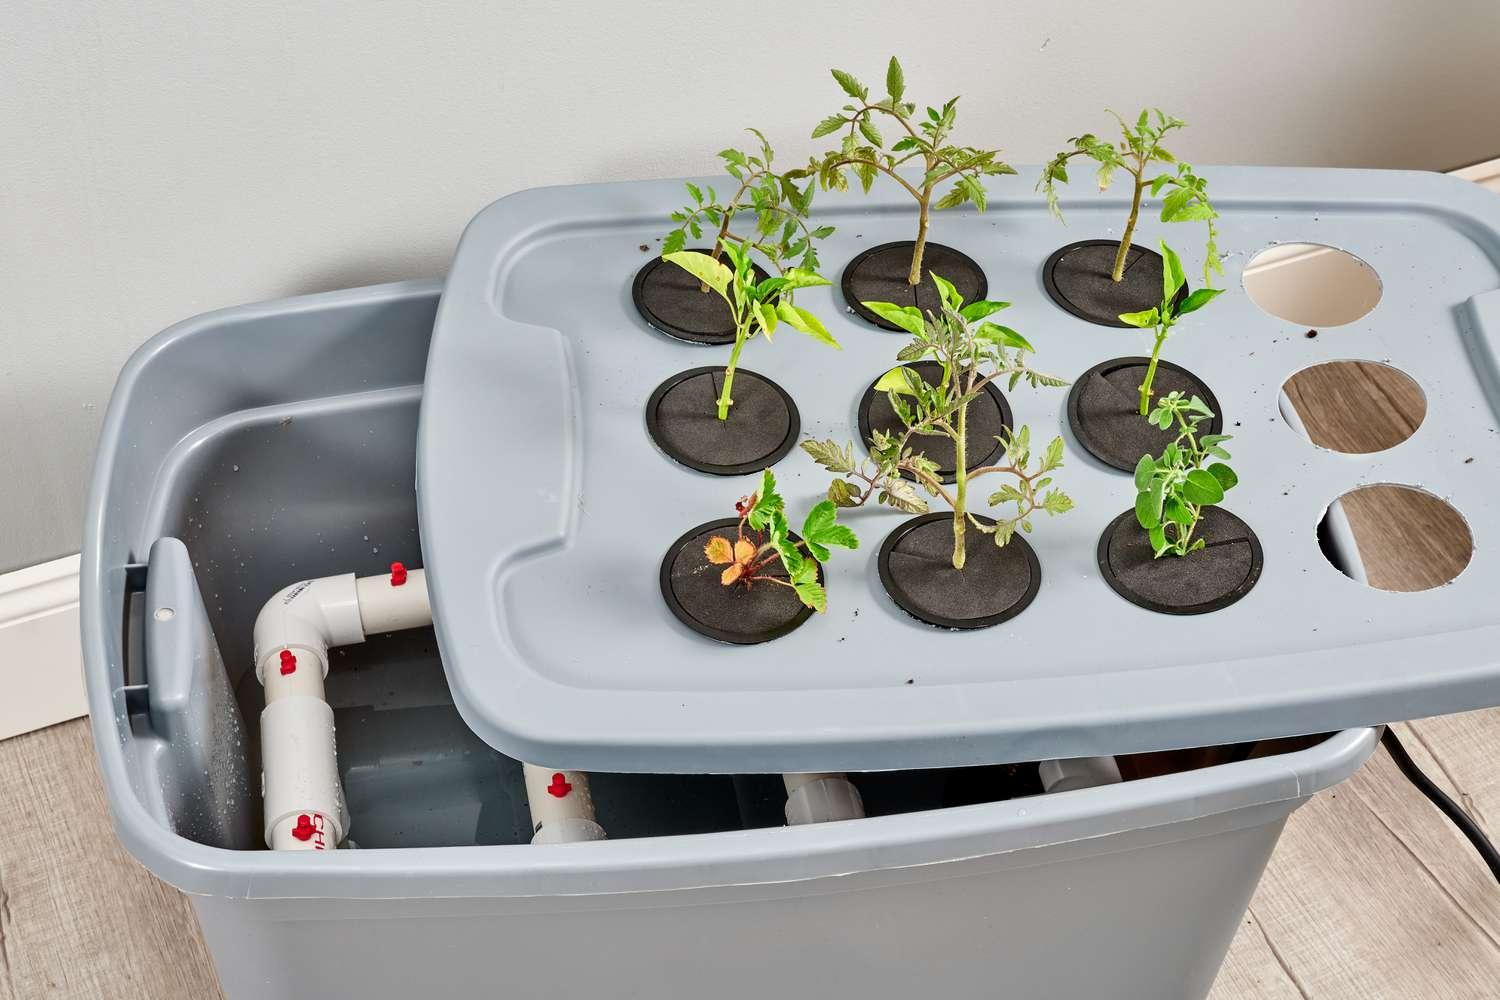
Bonde kubwa la plastiki limefunika kijisanduku kilicho tengenezwa kwa plastiki ngumu likiwa na mashimo yaliyo pangwa vizuri juu yake, ndani ya kila shimo kuna chungu kidogo cha wavu kinacho shikilia mnya mchanga  ambapo una onekana kustwai kwenye povu maalum lakushikilia,ndani ya sanduku hilo kuna  mtandao wa bomba za hidroponiki  zenye vali mekundu ziki elekeza vitutubishi kwa mzizi ya mimea. Muundo huu una onyesha ufanisi wa teknolojia ya kupanda mimea bila kutumia udongo.